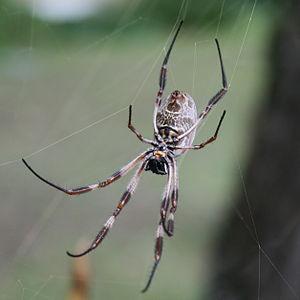
Trichonephila edulis est une espèce d'araignées aranéomorphes de la famille des Araneidae.